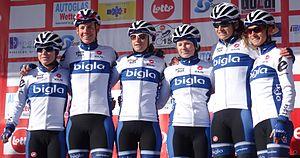
Reportage réalisé le mercredi 4 mars à l'occasion du départ du Samyn des Dames 2015 et du Samyn 2015 à Quaregnon, Belgique.
La Saison 2015 de l'équipe Bigla est la deuxième de la formation depuis son retour au niveau professionnel en 2014. L'effectif de la formation est fortement renouvelé. Le recrutement est ambitieux. Parmi les recrues, on compte la sprinteuse américaine Shelley Olds, numéro neuf mondial en 2014 ; la Néerlandaise Annemiek van Vleuten, vainqueur de la Coupe du monde 2011 et spécialiste du contre-la-montre ; et la grimpeuse et championne sud-africaine Ashleigh Moolman. La championne des Pays-Bas Iris Slappendel, ainsi que la Canadienne Joëlle Numainville rejoignent également le groupe. Annemiek van Vleuten réalise un bon début de saison en se classant deuxième de la Flèche wallonne et quatrième du Tour des Flandres. Elle gagne également trois prologues durant la saison. Shelley Olds termine quatrième des manches de Coupe du monde du Tour de l'île de Chongming et de la Philadelphia Cycling Classic. Elle quitte cependant l'équipe fin juin. Ashleigh Moolman réalise sa meilleure saison : elle est troisième de l'Emakumeen Bira, quatrième du Tour d'Italie et de la Flèche wallonne, championne d'Afrique et d'Afrique du Sud aussi bien sur route qu'en contre-la-montre.
L'équipe cycliste Paule Ka est une équipe cycliste féminine basée à Lyss, en Suisse. Créée en 2005 sous le nom de Bigla, elle est sponsorisée à ses débuts par l'entreprise de meubles de bureaux homonyme. En juillet 2020, son sponsor principal devient Paule Ka, une marque française de prêt-à-porter.